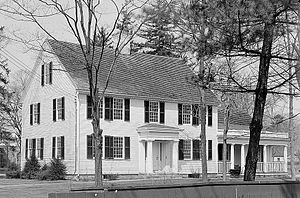
Gideon Welles
Welles' hus i Glastonbury, Connecticut, 1937.
Gideon Welles var De Forenede Staters flådeminister fra 1861 til 1869. Hans opbygning af United States Navy til at kunne gennemføre en effektiv blokade af Sydstaternes havne var en nøglefaktor i Unionens sejr i den amerikanske borgerkrig. Welles spillede også en vigtig rolle i skabelsen af flådens Medal of Honor.